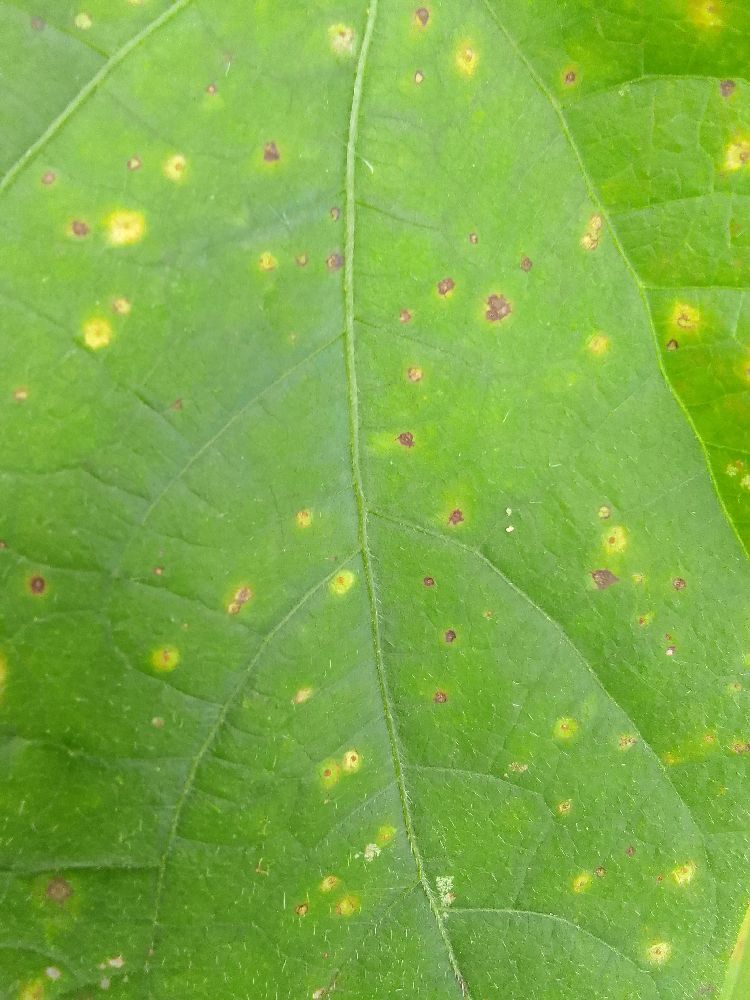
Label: rust